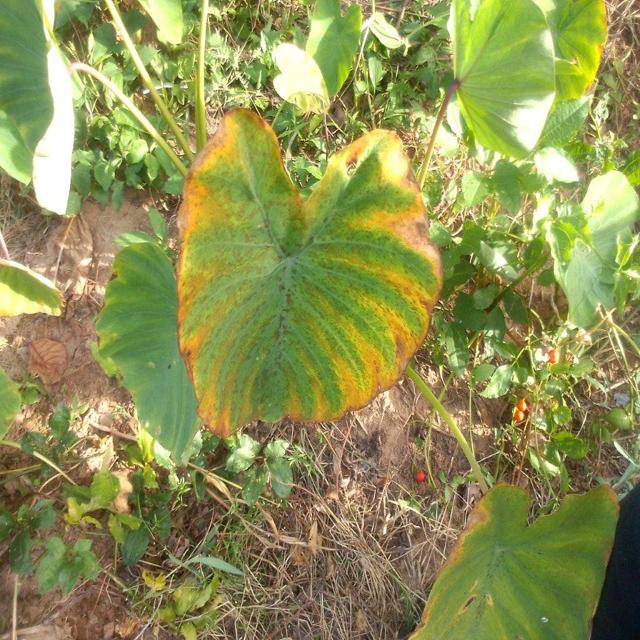
Label: Mid_Blight